Fear Over the City

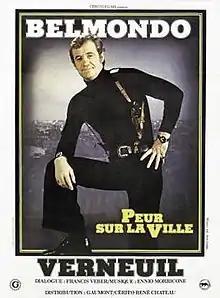
Theatrical release poster

Fear Over the City (French: "Peur sur la ville") is a 1975 French crime film directed by Henri Verneuil and starring Jean-Paul Belmondo. It was the first time Belmondo played a police officer.